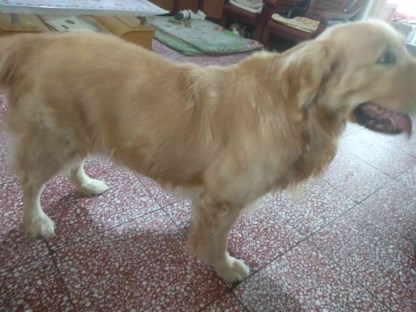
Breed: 5355-n000126-golden_retriever